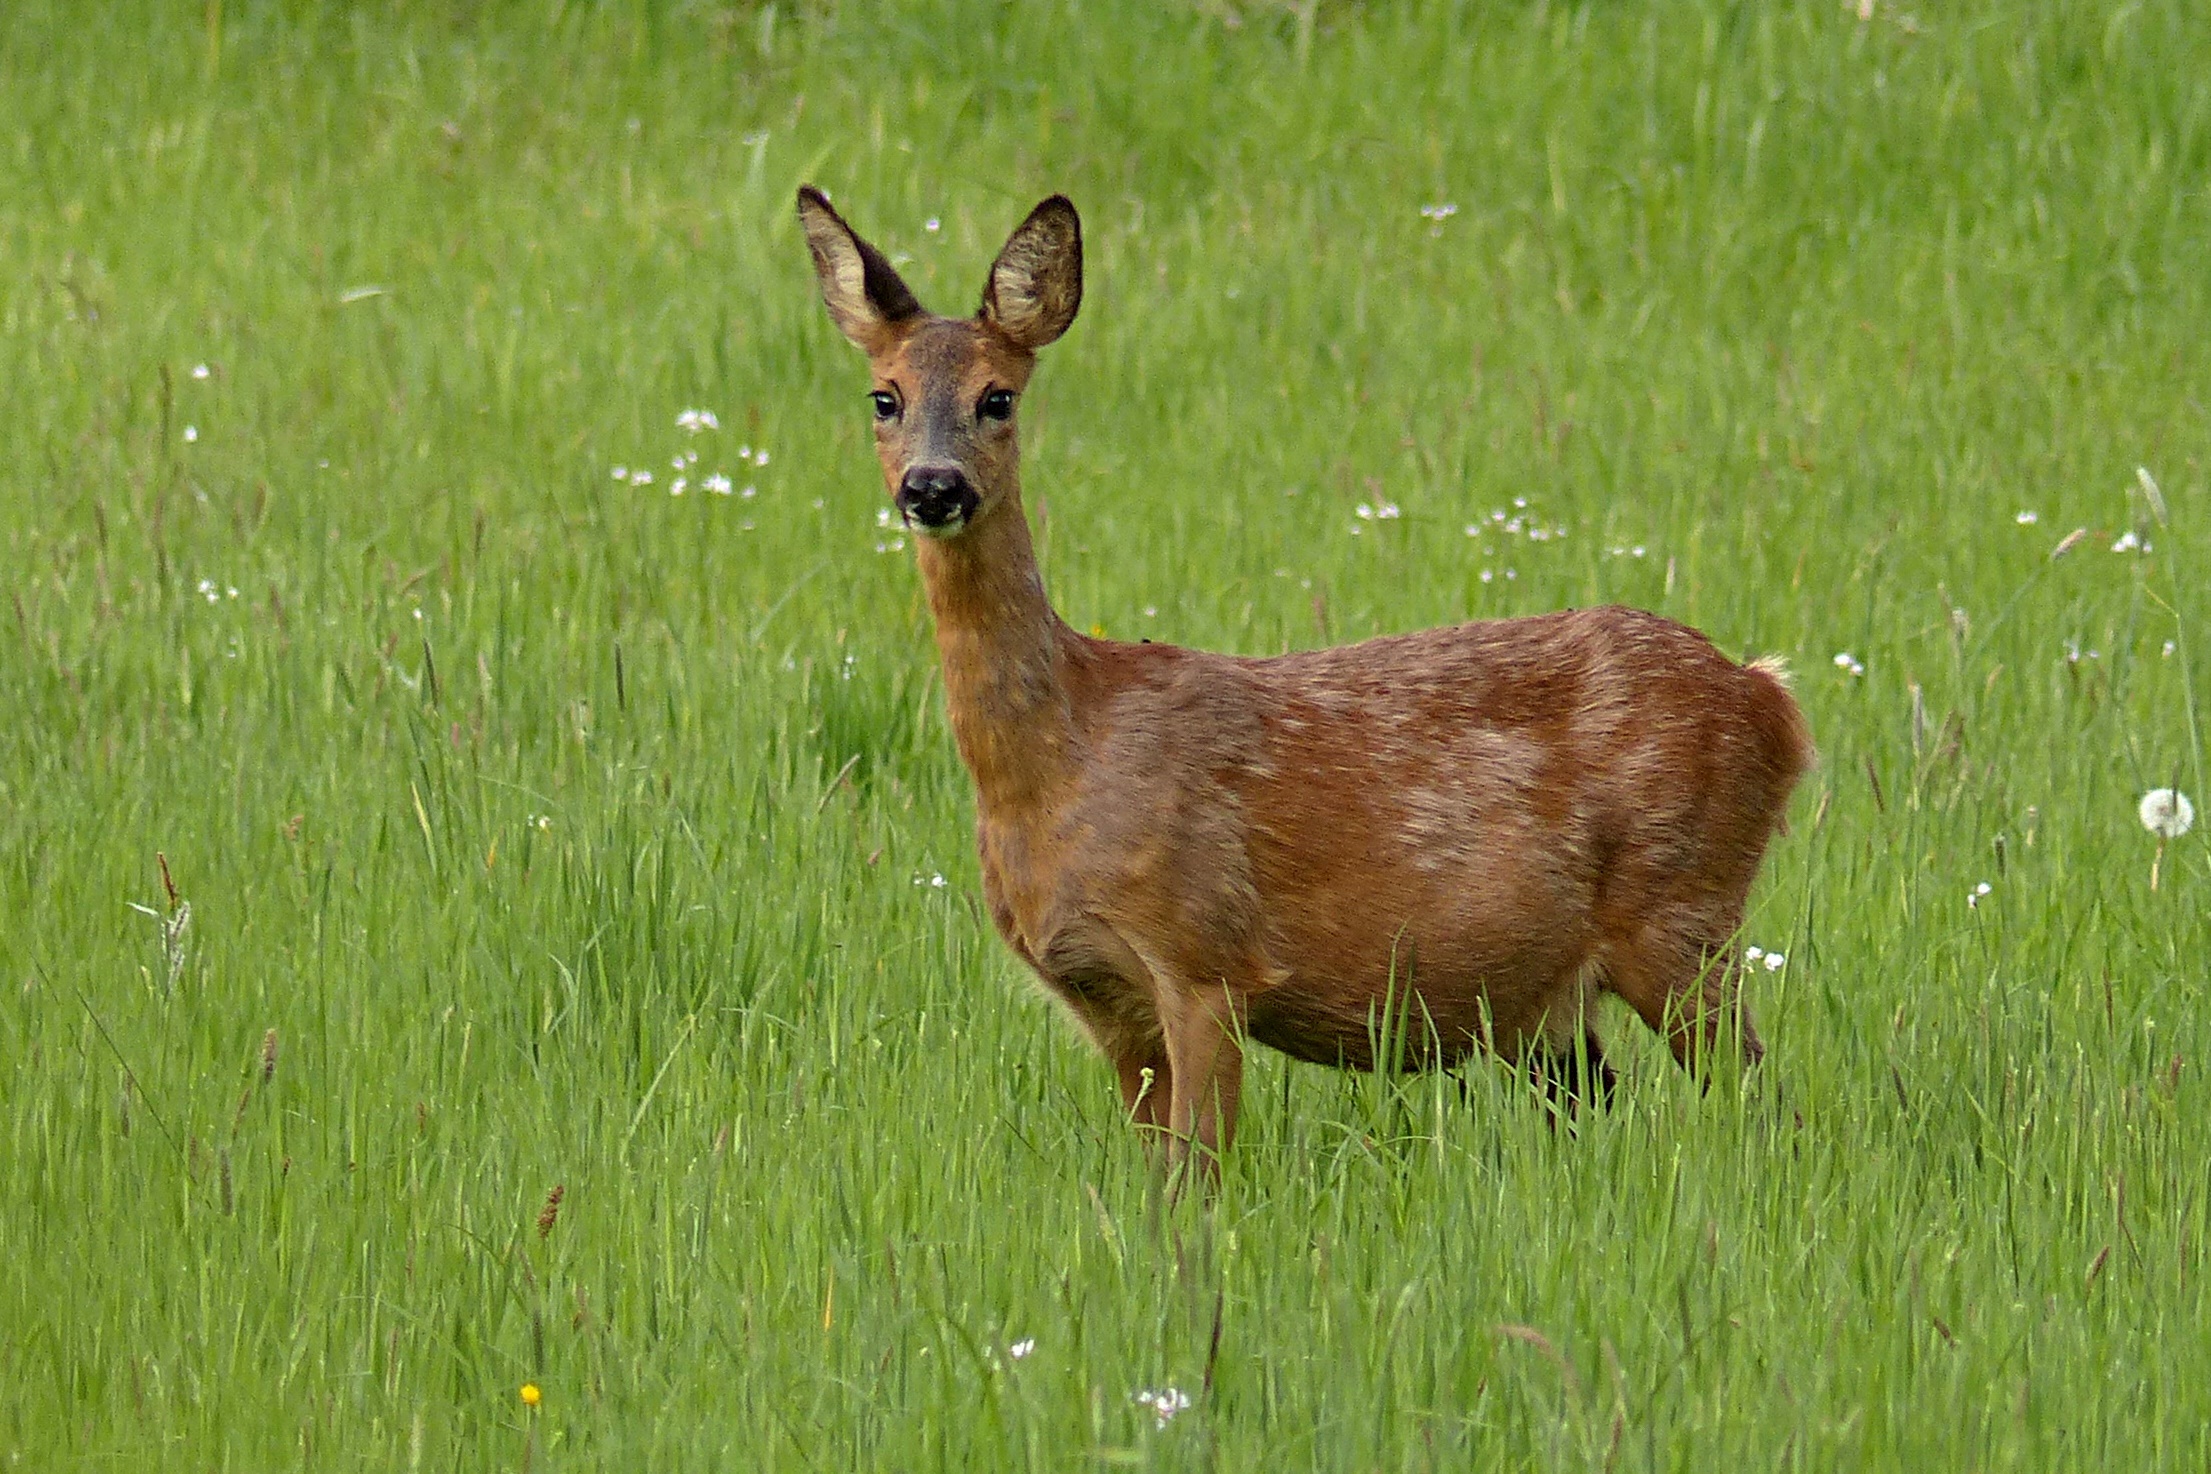
grass, wilderness, meadow, prairie, animal, wildlife, deer, pasture, grazing, mammal, fauna, grassland, vertebrate, roe deer, foraging, white tailed deer, musk deer